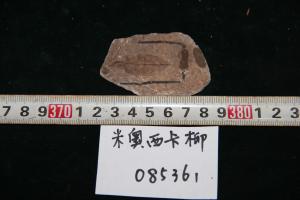
一个化石属于被子植物，其特征描述:一片短粗的披针状叶子，黄褐色，长32.5mm，最宽处11.8mm，顶端渐尖，基部楔形，具有网状复杂叶脉，中脉粗，黑褐色，侧脉细，以45°斜交于主脉，全叶缘。